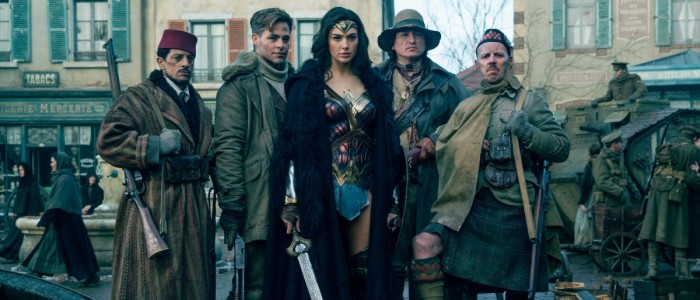
Gender: women